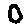
Label: 0